Mineral industry of Colombia

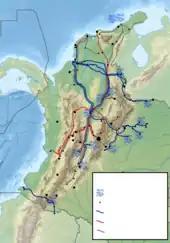
Pipeline map of Colombia, "2010"

While Colombia has vast hydroelectric potential, a prolonged drought in 1992 forced severe electricity rationing throughout the country until mid-1993. The consequences of the drought on electricity-generating capacity caused the government to commission the construction or upgrading of 10 thermoelectric power plants. Half will be coal-fired, and half will be fired by natural gas. The government also has begun awarding bids for the construction of a natural gas pipeline system that will extend from the country's extensive gas fields to its major population centers. Plans call for this project to make natural gas available to millions of Colombian households by the middle of the next decade.